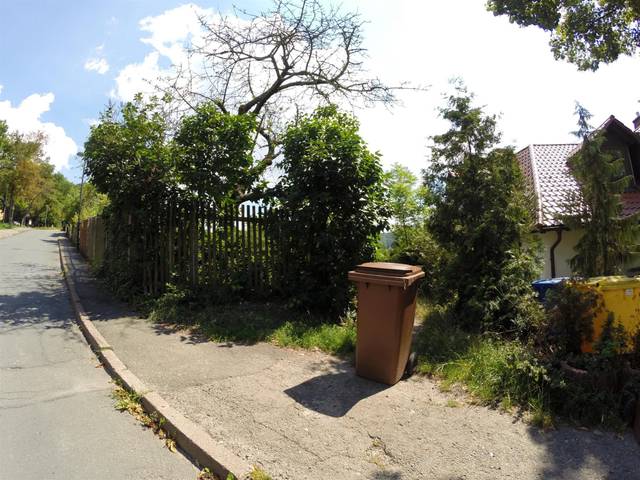
Region: Germany
Coordinates: 50.925, 11.602